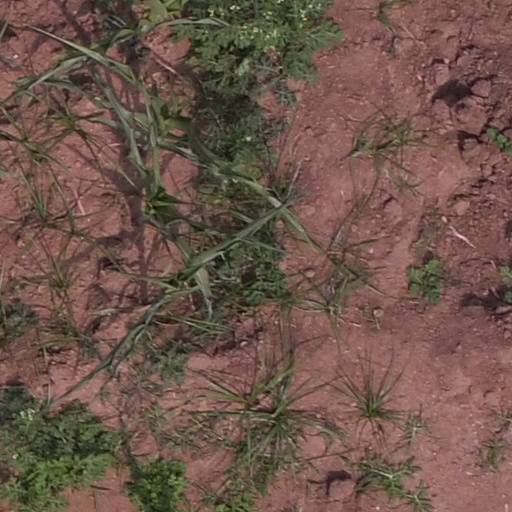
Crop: maize; corn